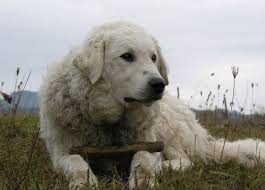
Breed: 223-n000067-kuvasz